2024 Memorial Cup

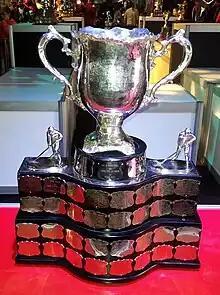
Silver bowl trophy with two large handles, mounted on a wide black plinth engraved with team names on silver plates.

The 2024 Memorial Cup (branded as the 2024 Memorial Cup presented by Dow for sponsorship reasons) was a four-team round-robin format ice hockey tournament held at Dow Event Center in Saginaw, Michigan, United States. It was the 104th Memorial Cup championship which determined the champion of the Canadian Hockey League (CHL). The tournament was hosted by the Saginaw Spirit, who won the right to host the tournament in March 2023. This was the first time that the Memorial Cup was held in Michigan, and it was the first time in the United States since 1998, which was held in Spokane, Washington. It was also the first time in CHL history that all three championship series from the WHL, OHL, and QMJHL ended in sweeps.